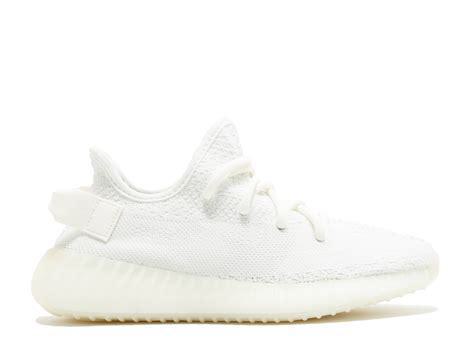
Brand: Adidas
Model: Yeezy Boost 350